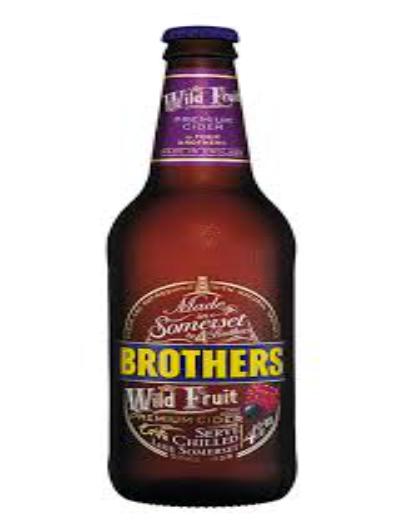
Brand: Brothers Cider
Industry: Food